Cavallucci
Also known as:
fr - French: Cavallucci
it - Italian: Cavallucci
nb - Norwegian Bokmål: Cavallucci
ru - Russian: Кавалуччи
Category: snack, dessert (pastry)
Cuisine: Italian
Associated cuisines: Italian
Area: Siena
Countries: Italy
Region: Southern Europe

The dish is a pastry made with anise, walnuts, candied fruits, coriander, and flour. The chewy pastries are similar to a cookie or biscuit and traditionally use Tuscan millefiori honey as an essential ingredient in the dough.

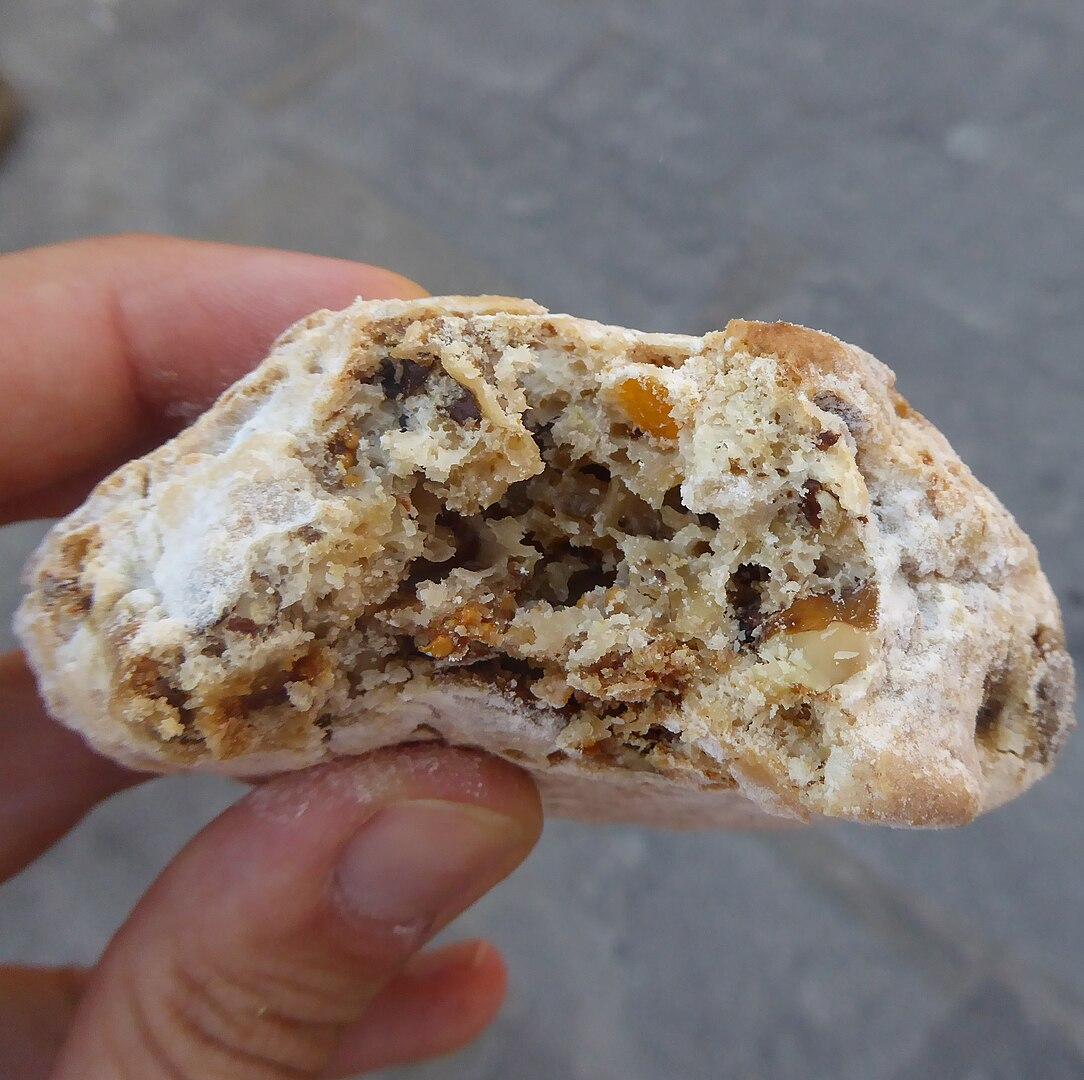
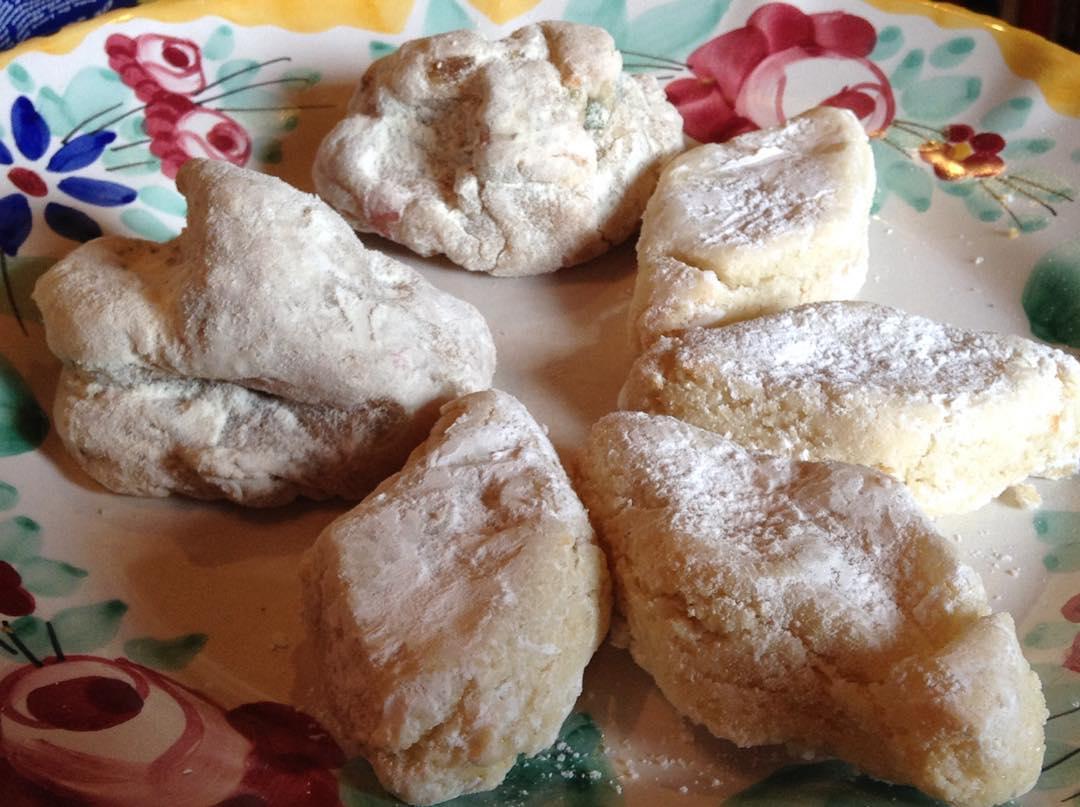